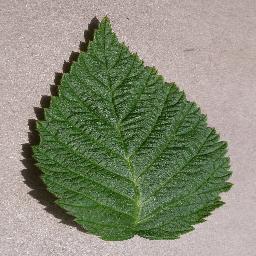
Label: Raspberry___healthy